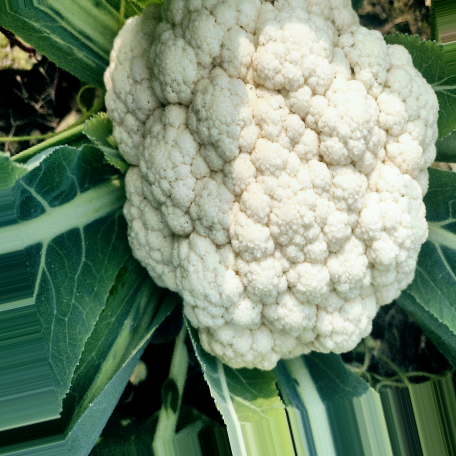
Label: Disease Free